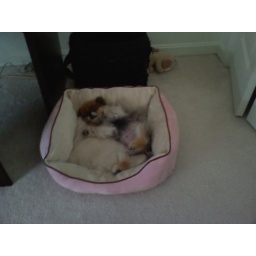
A tired dog in her bed